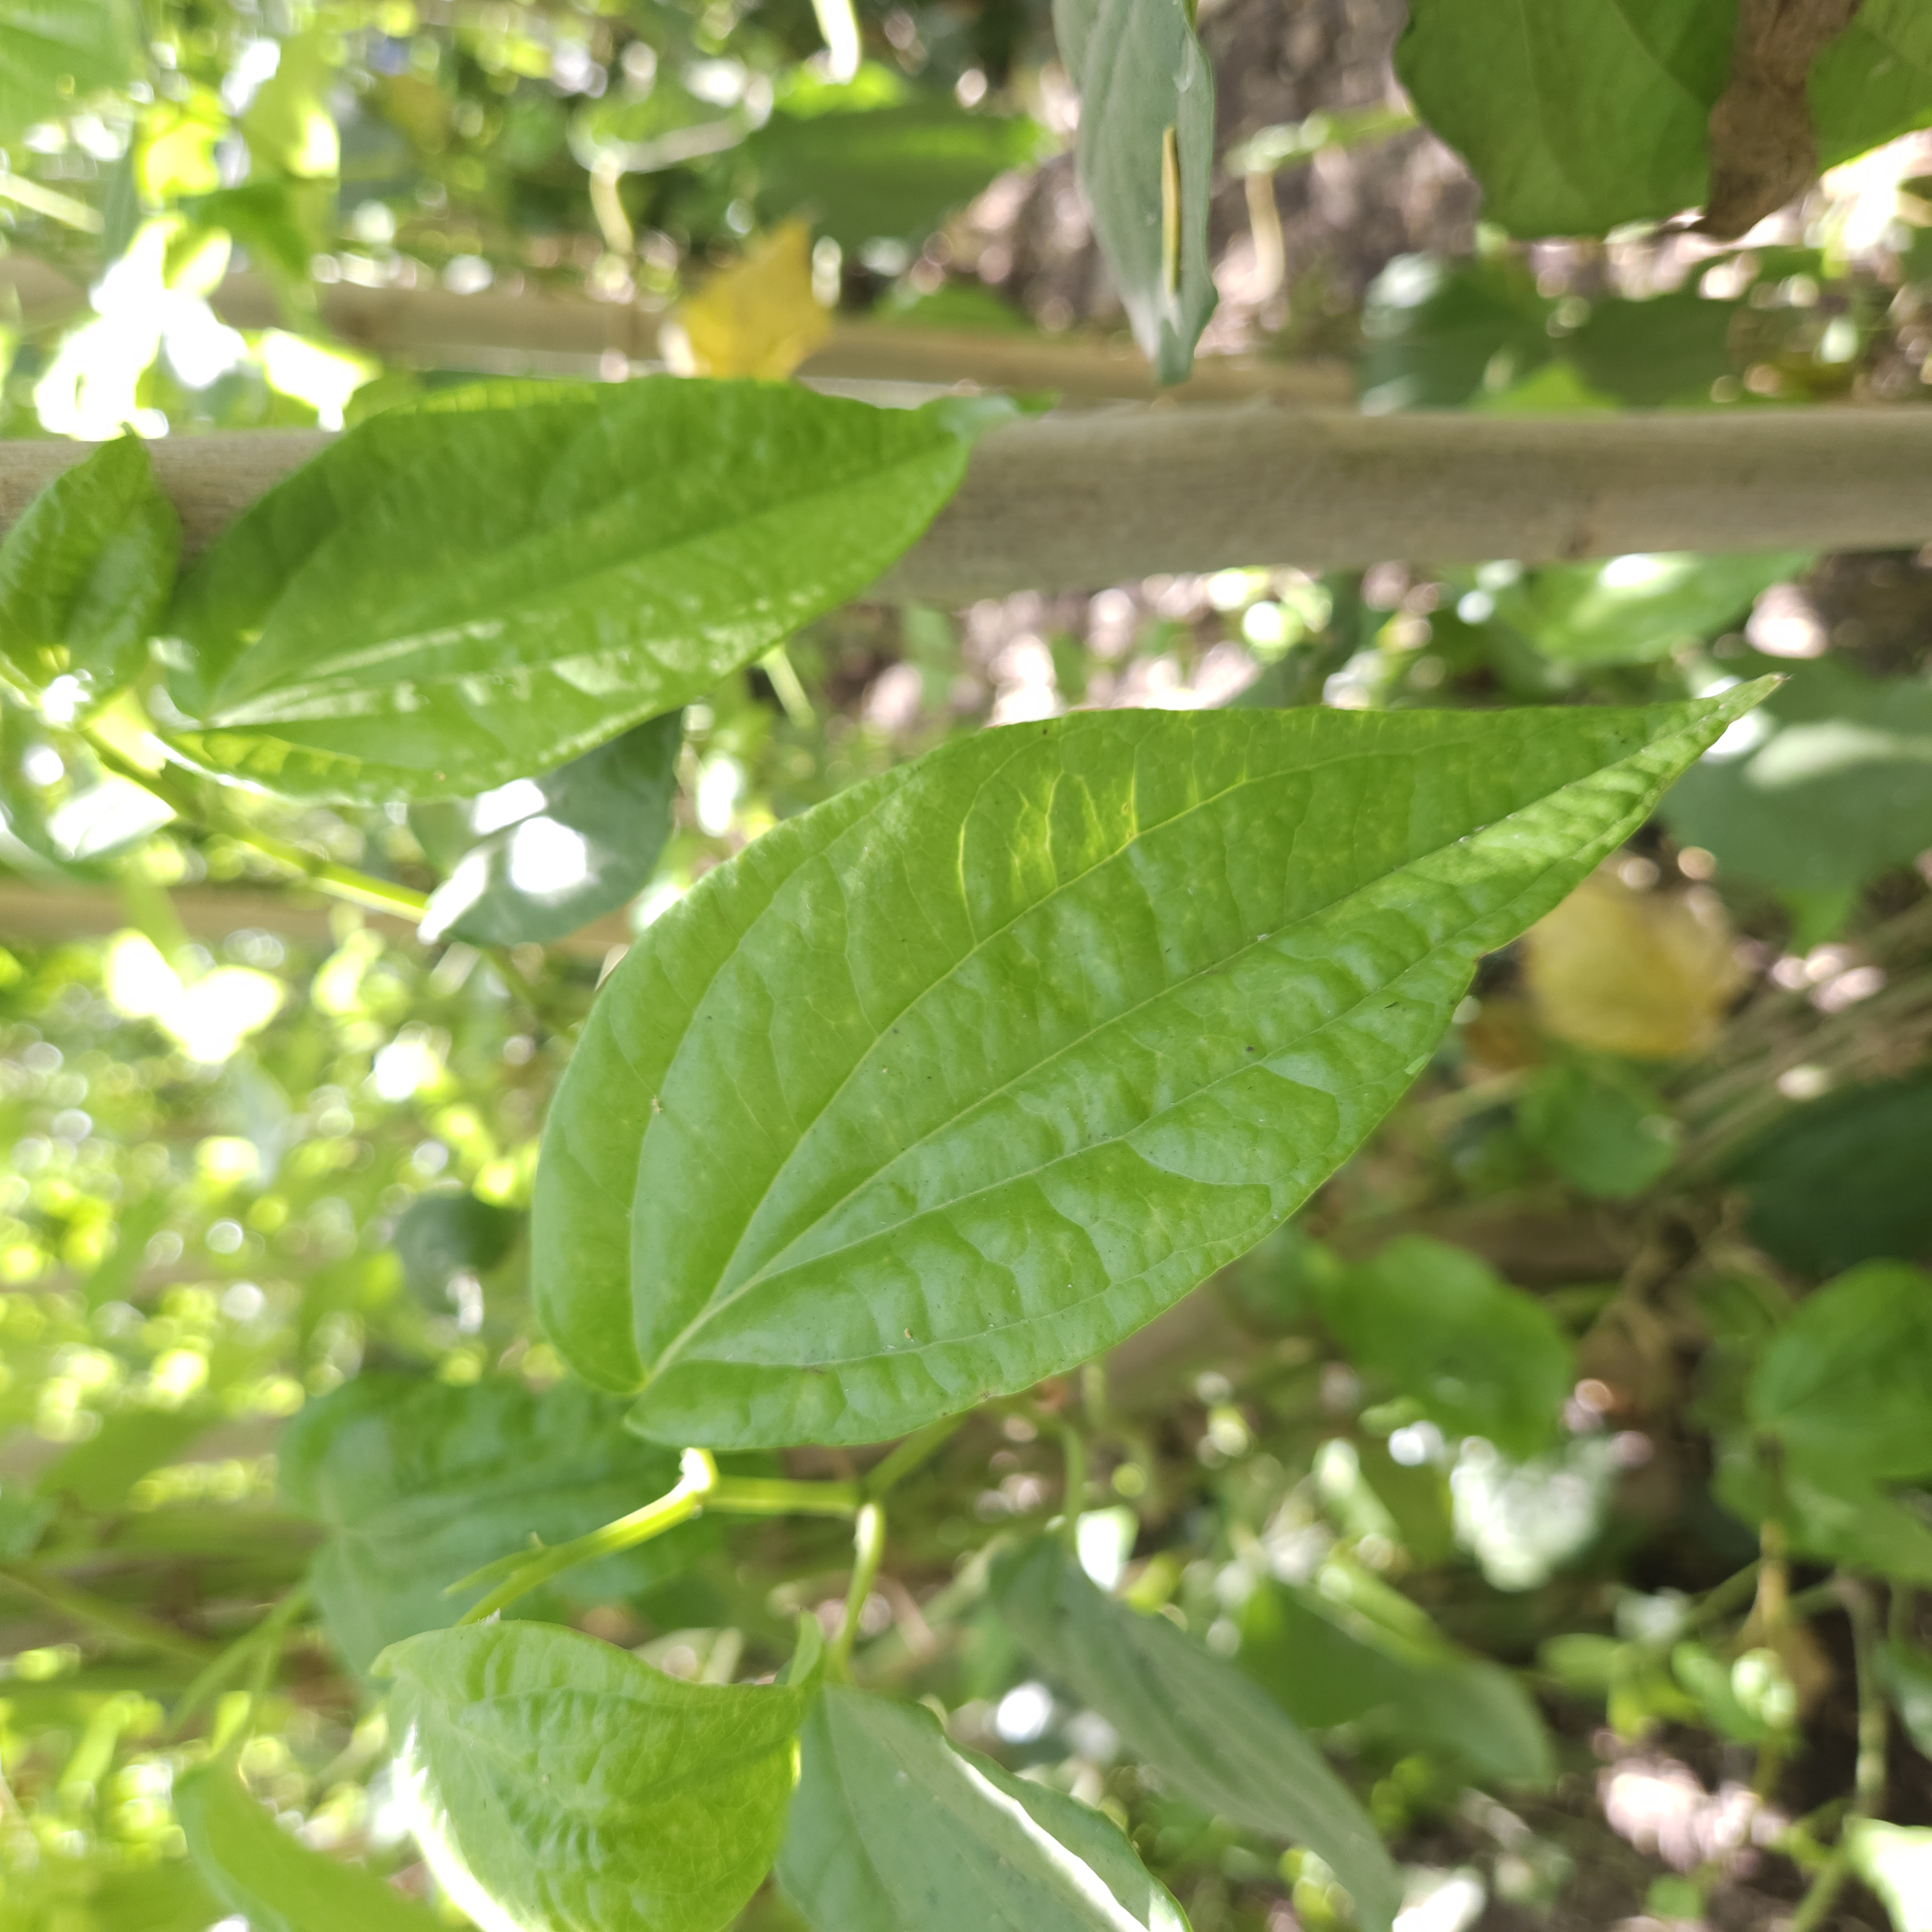
Label: Healthy